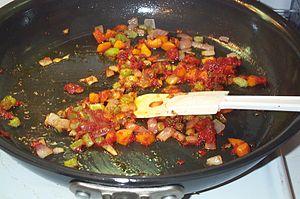
La mirepoix est une préparation à base d'oignons, carottes et céleri, d'aromates et parfois de jambon ou de lard, taillés en petits dés et rissolés ; elle est généralement servie en assaisonnement des soupes, viandes ou poissons.
La caramélisation est une réaction chimique organique qui résulte d’une déshydratation du saccharose, avec formation de dianhydrides de fructose. C'est aussi une technique culinaire qui consiste à polymériser le sucre contenu dans un aliment, de sorte qu'il acquiert une couleur brune et un goût de noix, sans qu'il soit brûlé ni carbonisé.